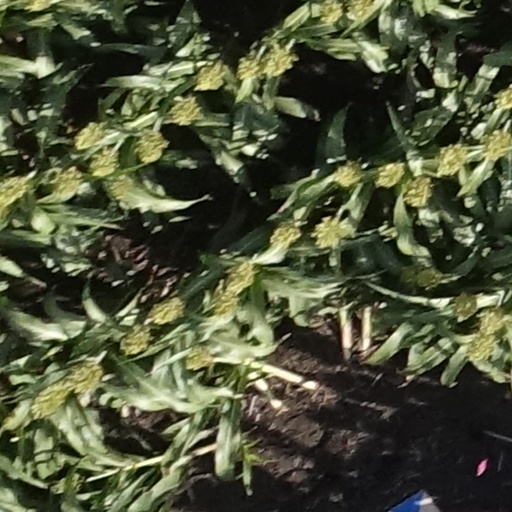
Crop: sorghum